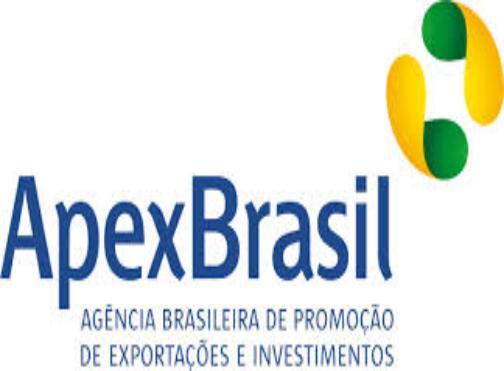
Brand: Apex
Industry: Others